Gilberto Silva

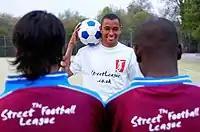
Gilberto Silva at a photo shoot for The Street League

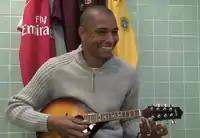
Gilberto playing a mandolin

Gilberto is a patron of The Street League, a UK based charity which organises football matches for homeless people, refugees and asylum seekers. In June 2003, he travelled to Brazil on tour with 17 Street League players. The tour included a visit to his home town Lagoa da Prata and games against local shanty town teams at the Maracanã stadium.